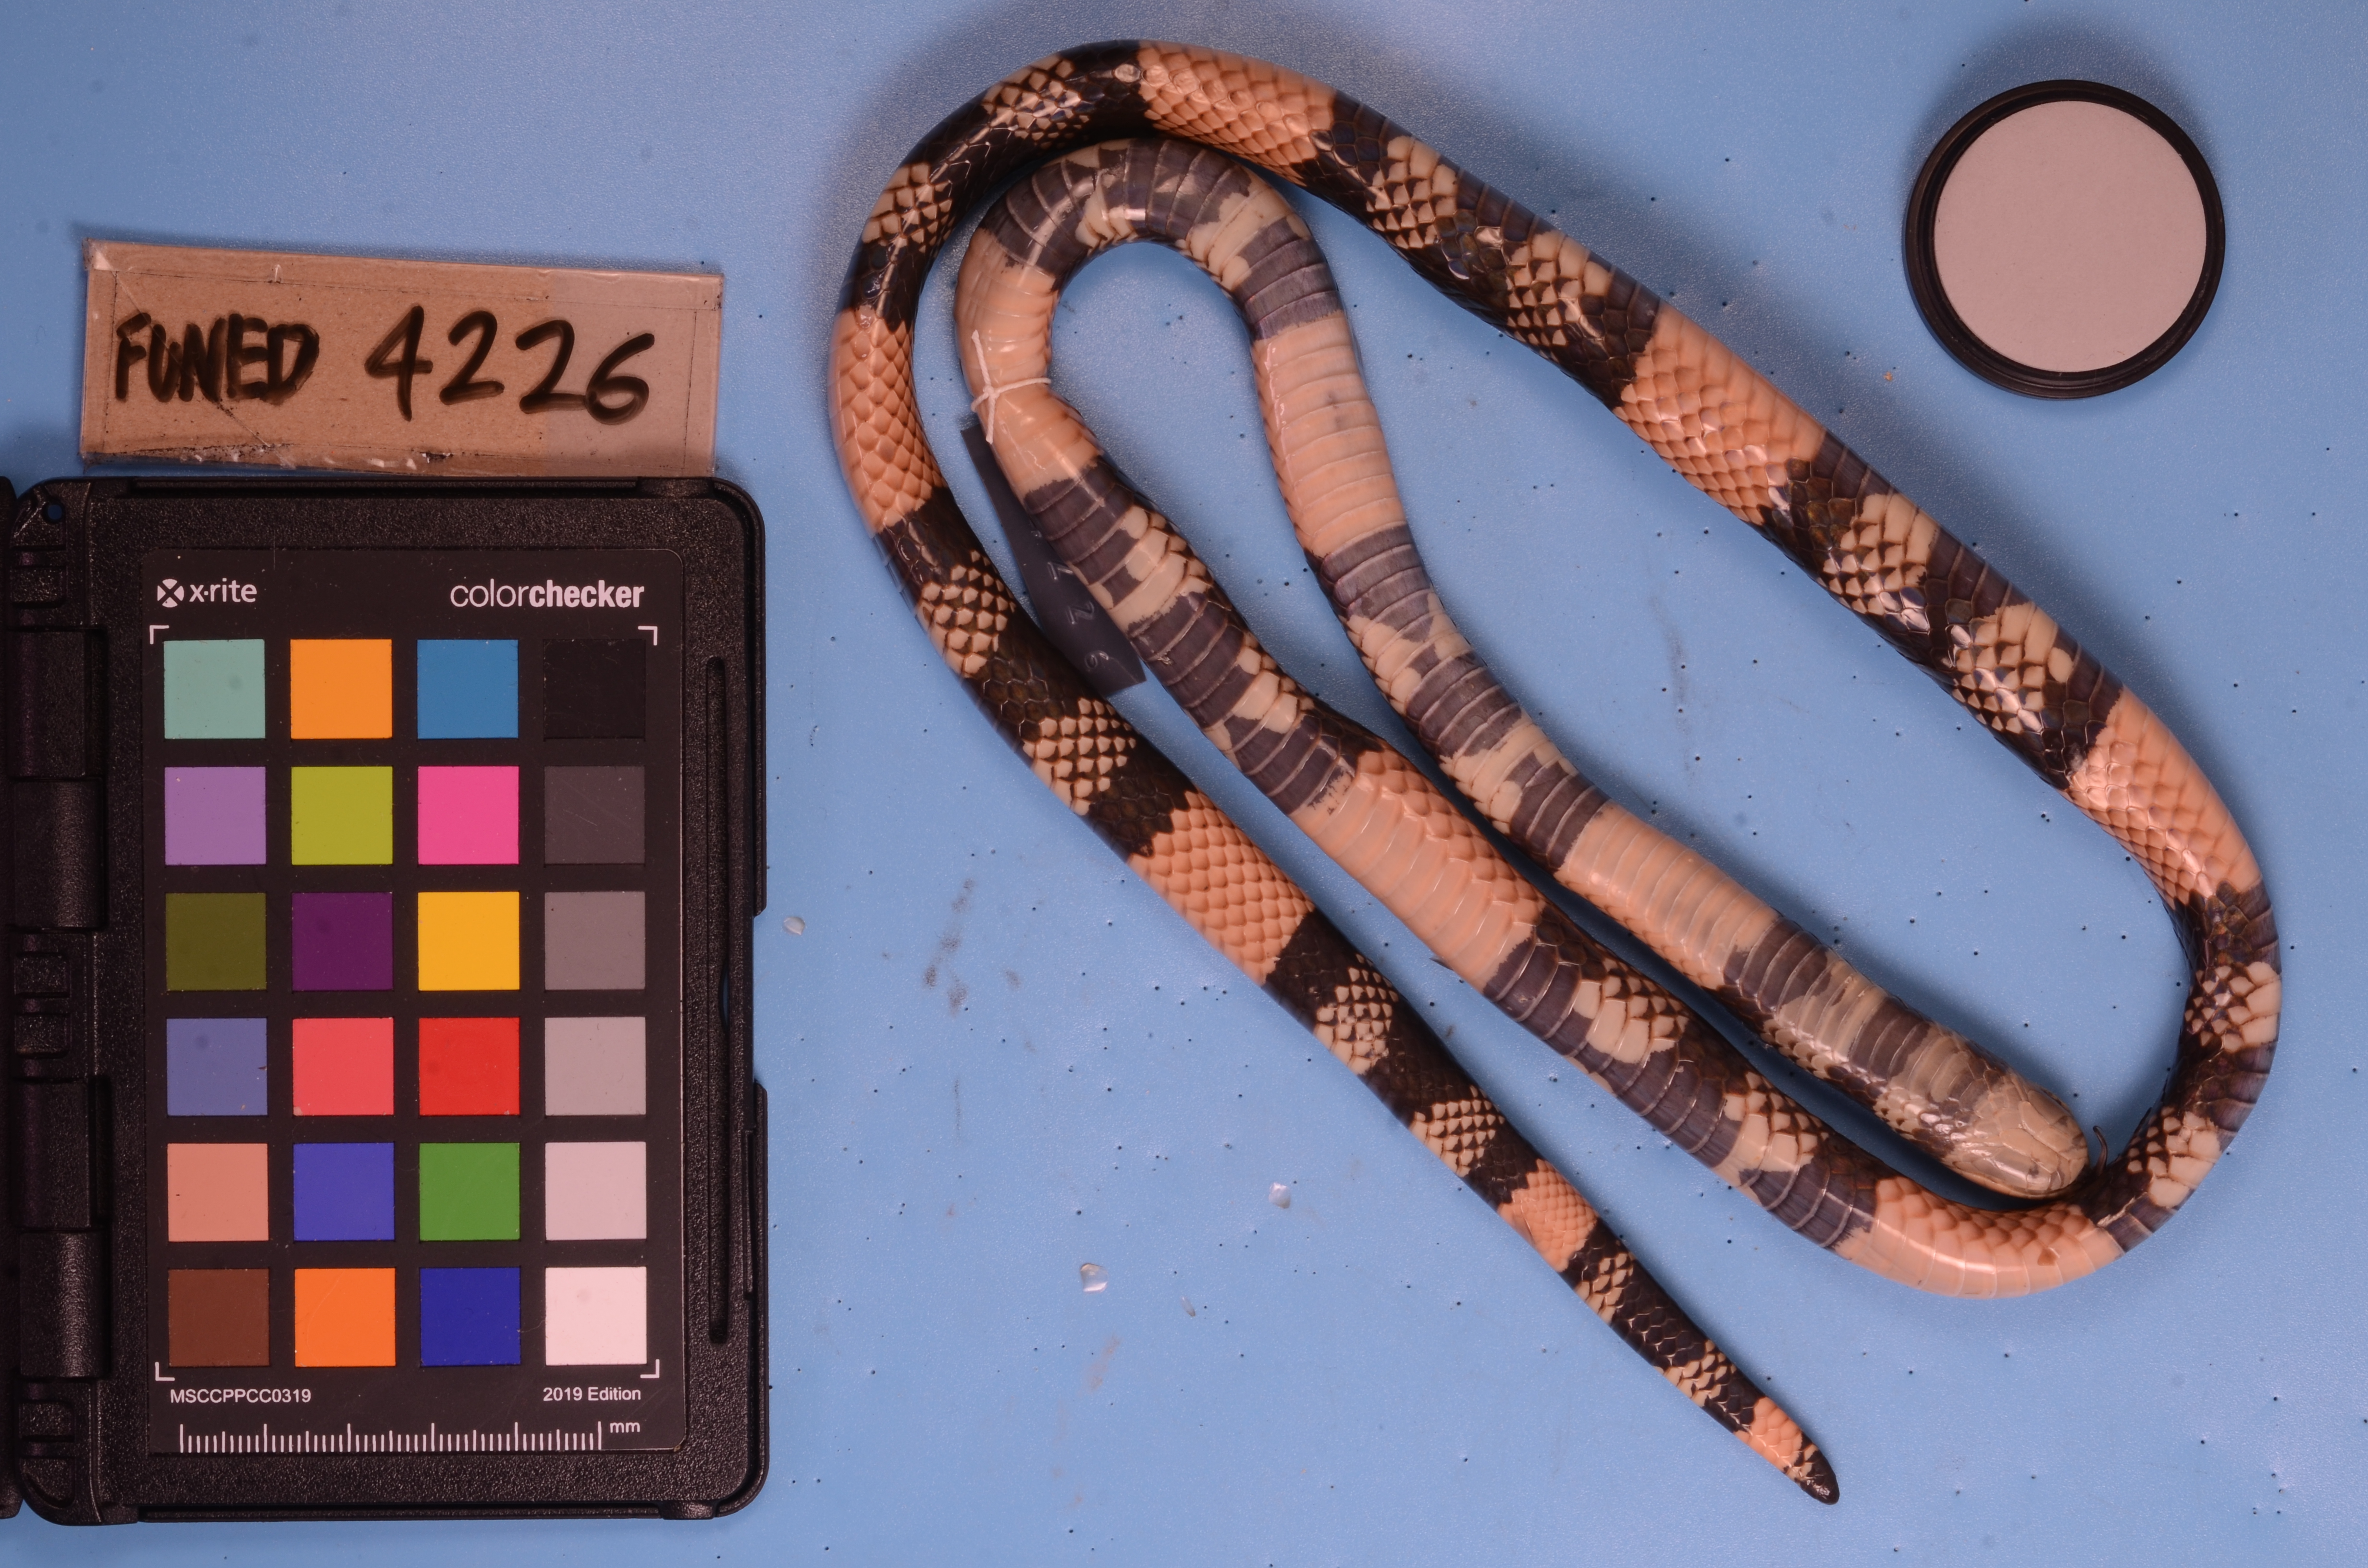
Species: Micrurus frontalis
View: ventral
Mimicry status: model